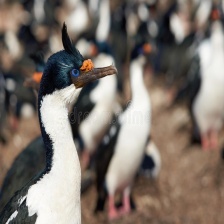
Species: IMPERIAL SHAQ
Scientific name: LEUCOCARBO ATRICEPS